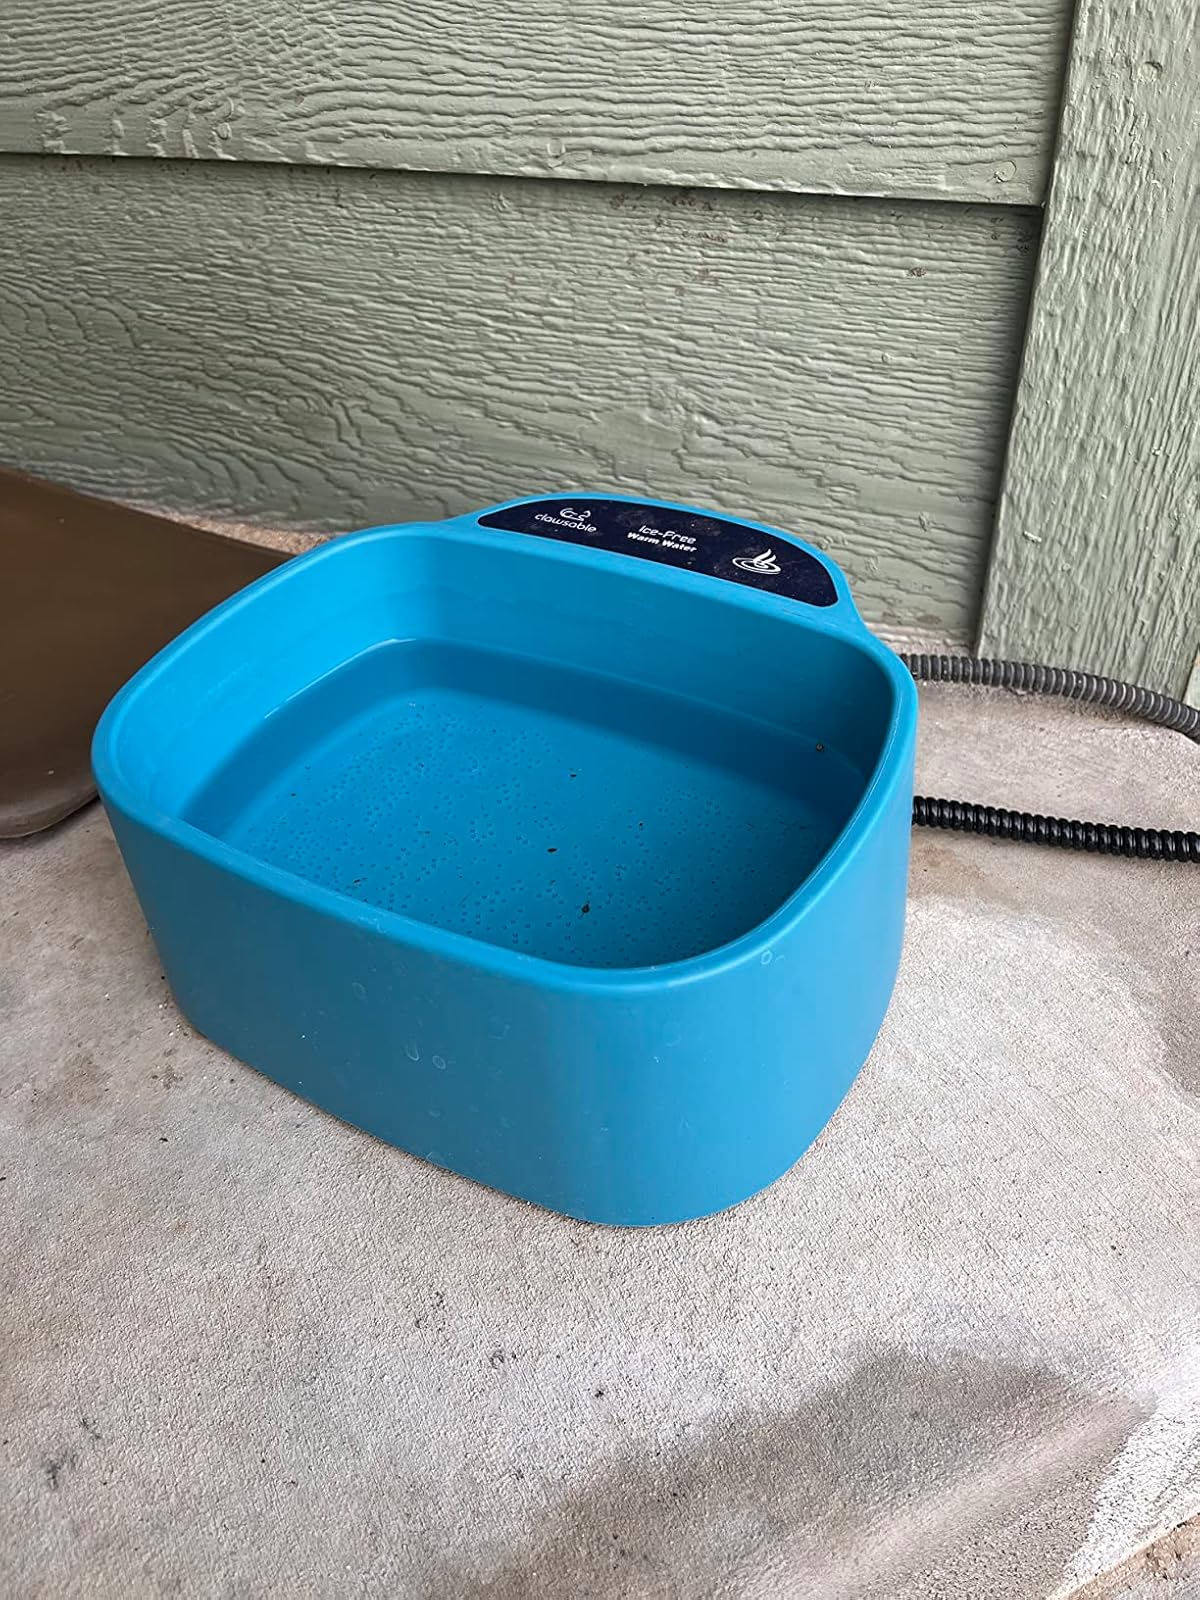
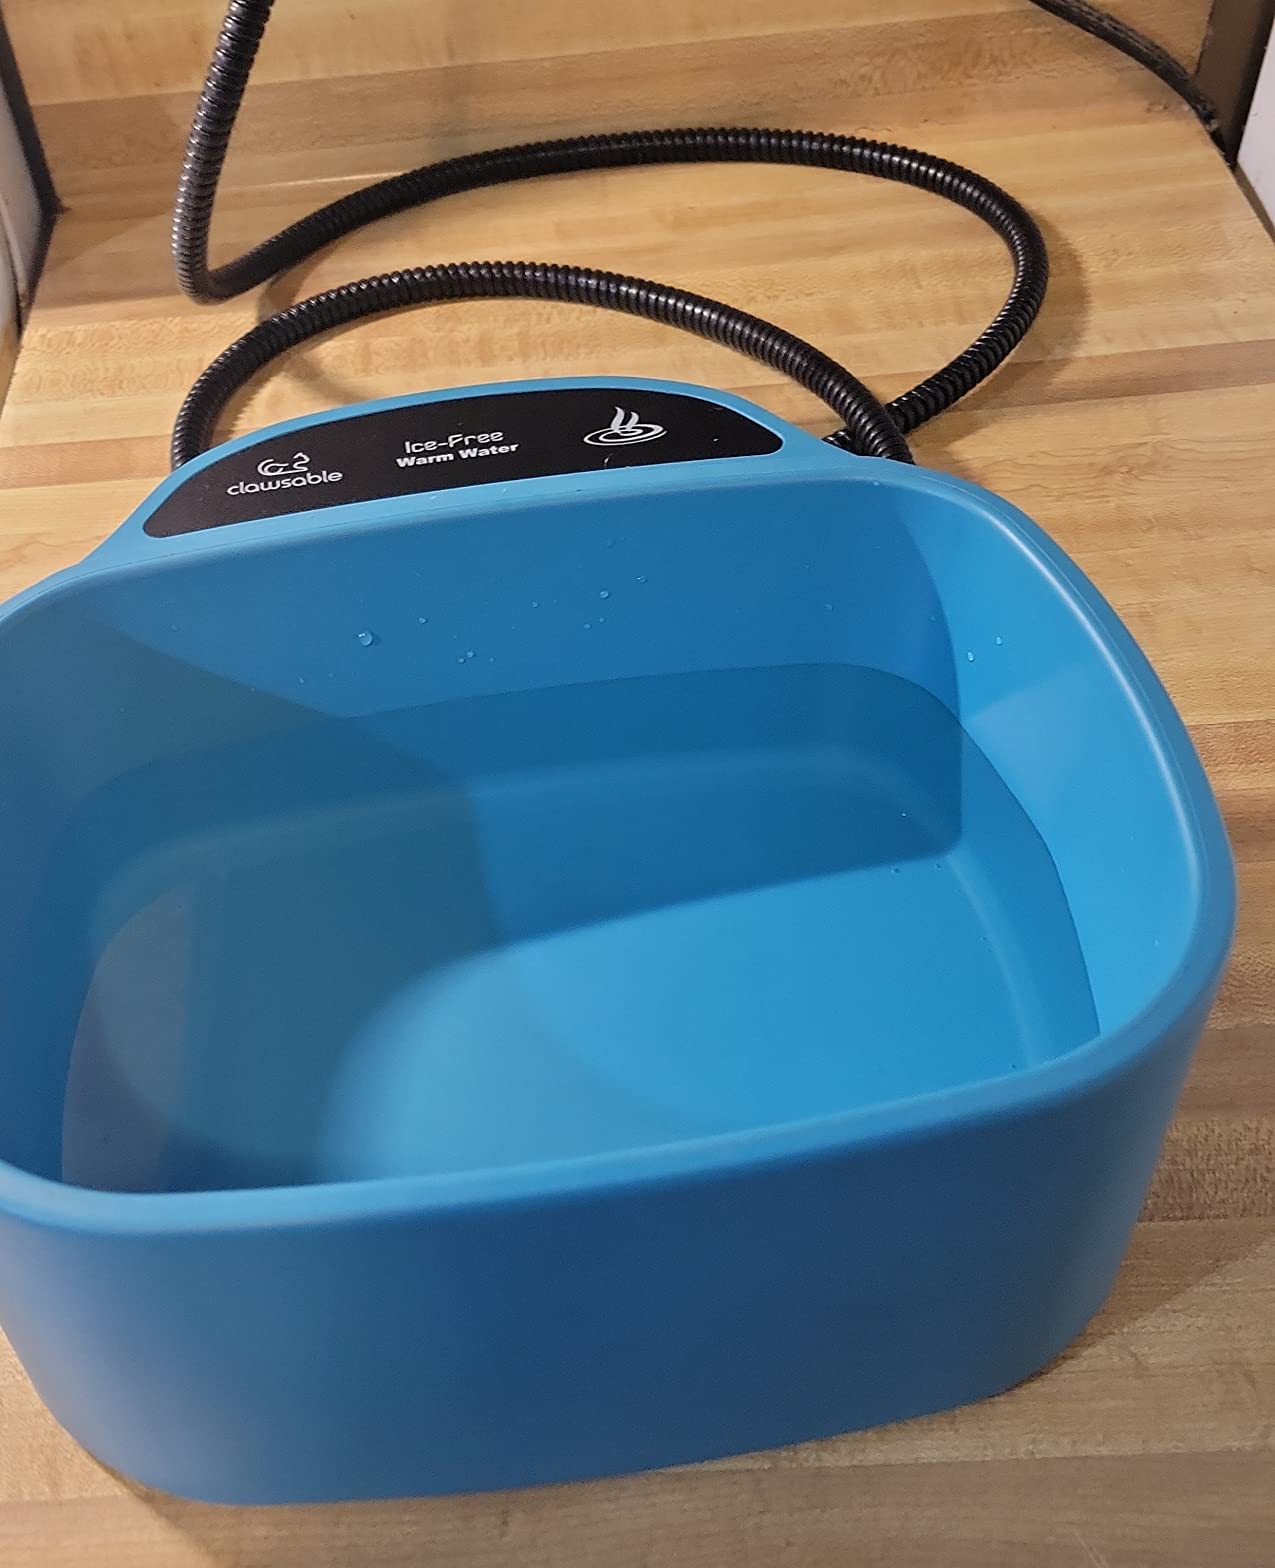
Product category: items_bowl
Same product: yes